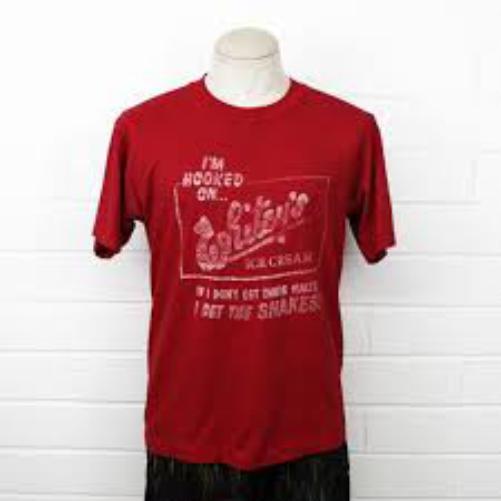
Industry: Food